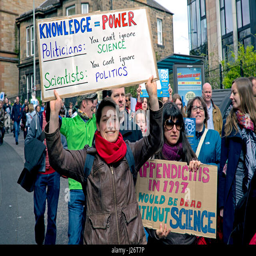
participants held as part of the global protest